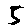
Label: 5